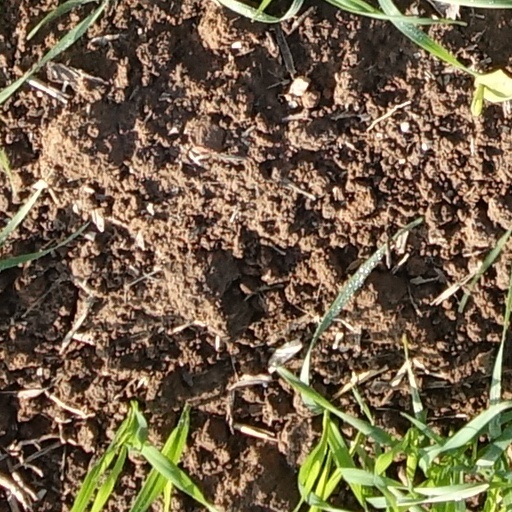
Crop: wheat